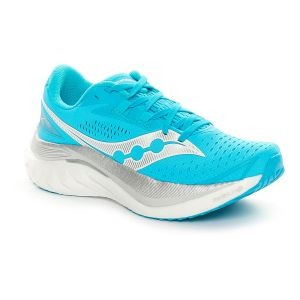
Saucony Scarpa da Running Donna  Endorphin Speed 4 Azzurro   Sconto 30%
Prezzo: 140,00 €